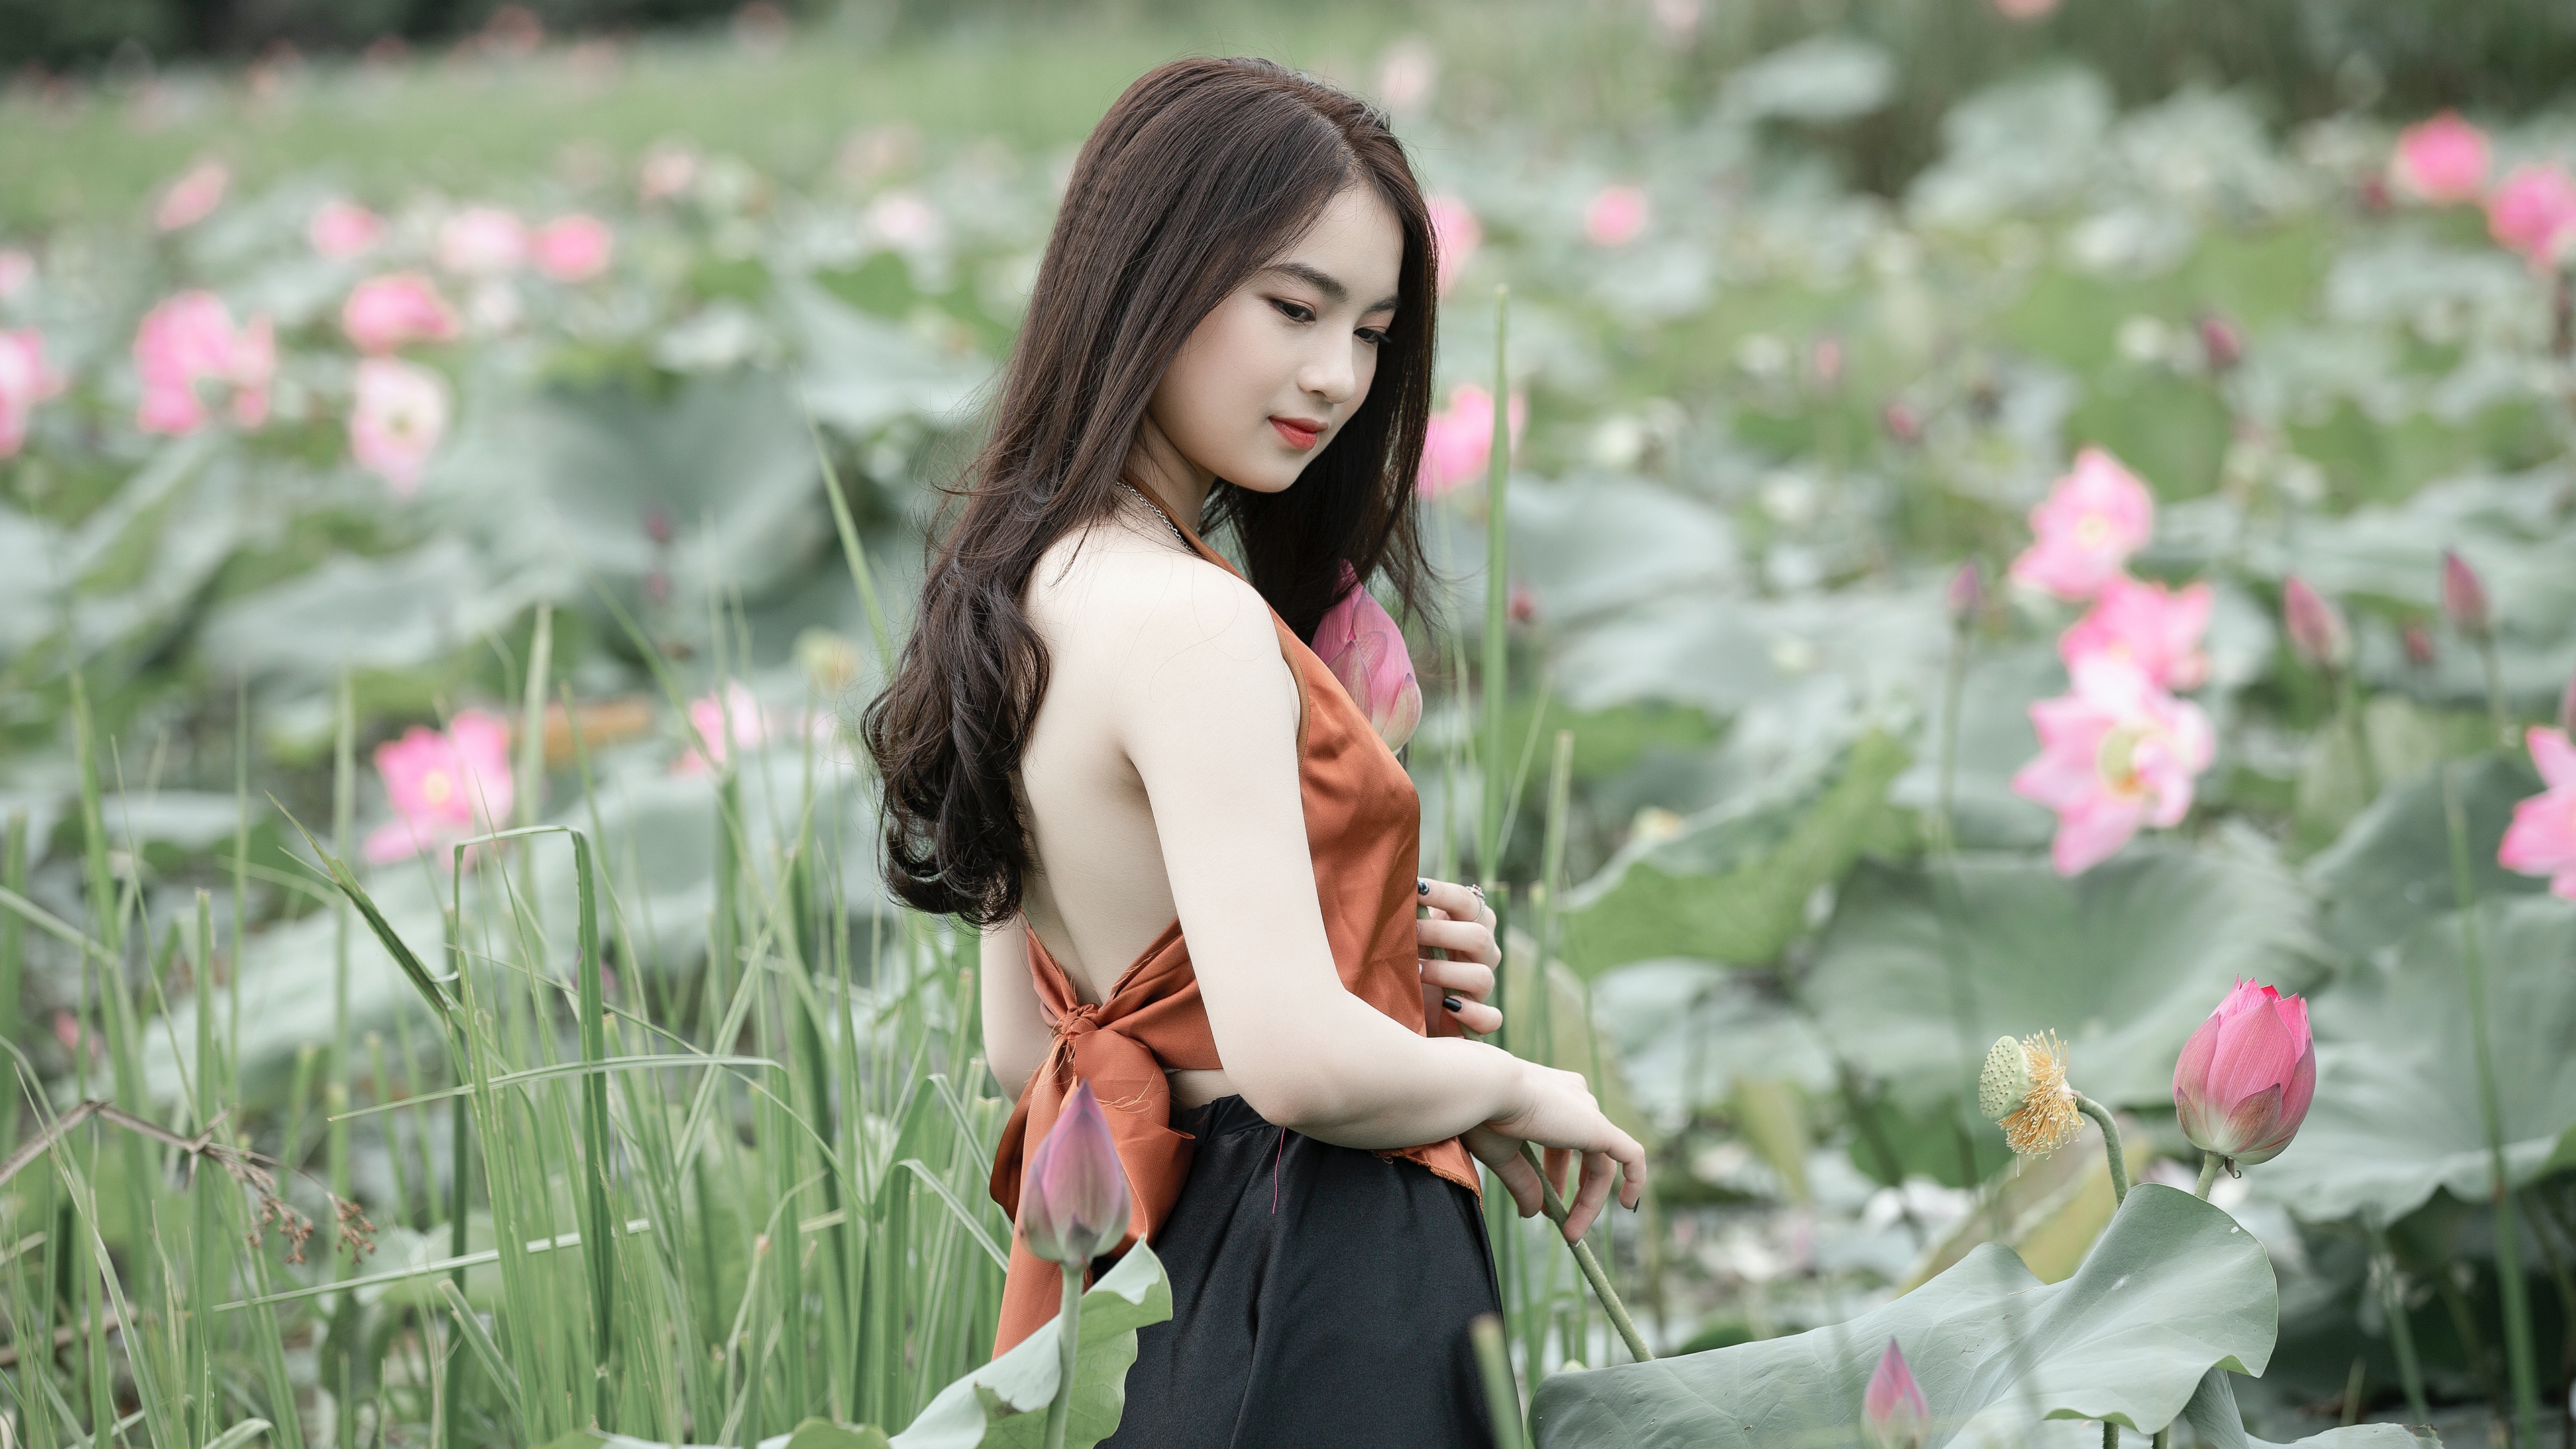
girl, girls, woman, model, person, photo, wallpaper, hair, face, flower, lip, plant, photograph, People in nature, nature, petal, natural environment, flash photography, happy, vegetation, natural landscape, grass, pink, dress, grassland, morning, black hair, summer, flowering plant, leisure, meadow, grass family, beauty, thigh, long hair, field, formal wear, brown hair, blossom, annual plant, wildflower, landscape, spring, peach, garden, rose family, coquelicot, aquatic plant, sitting, plant stem, fun, portrait photography, photo shoot, floral design